Lolawas

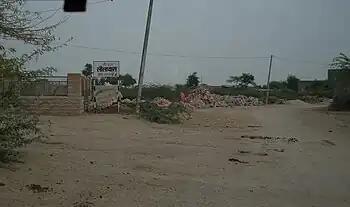

Per the 2001 census, the number of households in the village stood at 191 with a total population of 1,102 people. 508 were male and 594 were female.